Official bilingualism in Canada

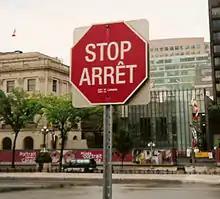
Bilingual (English/French) stop sign on Parliament Hill in Ottawa

Linguistic diversity existed in northern North America long before the arrival of the French and the English. Due to the widespread trade that occurred between many linguistic communities, indigenous linguistic knowledge across northern North America appears to have consisted of bilingualism in the mother language and a pidgin as a standard. The known Pidgins included: